Ryō Miyaichi

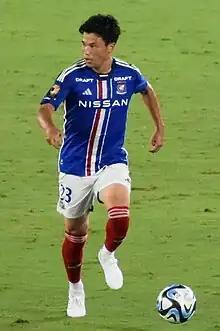
Miyaichi with Yokohama F. Marinos in 2023.

On 5 July 2021, after having spent his entire senior career in Europe, Miyaichi returned to his native Japan, signing for Yokohama F. Marinos in the J1 League. Miyaichi was assigned the number 17 shirt and on 18 September 2021, he made his debut against Nagoya Grampus, coming on as a substitute in the 55th minute. Miyaichi only made one more appearance for Yokohama during the 2021 season, struggling with injury as they ended the season J1 League runners-up to Kawasaki Frontale.